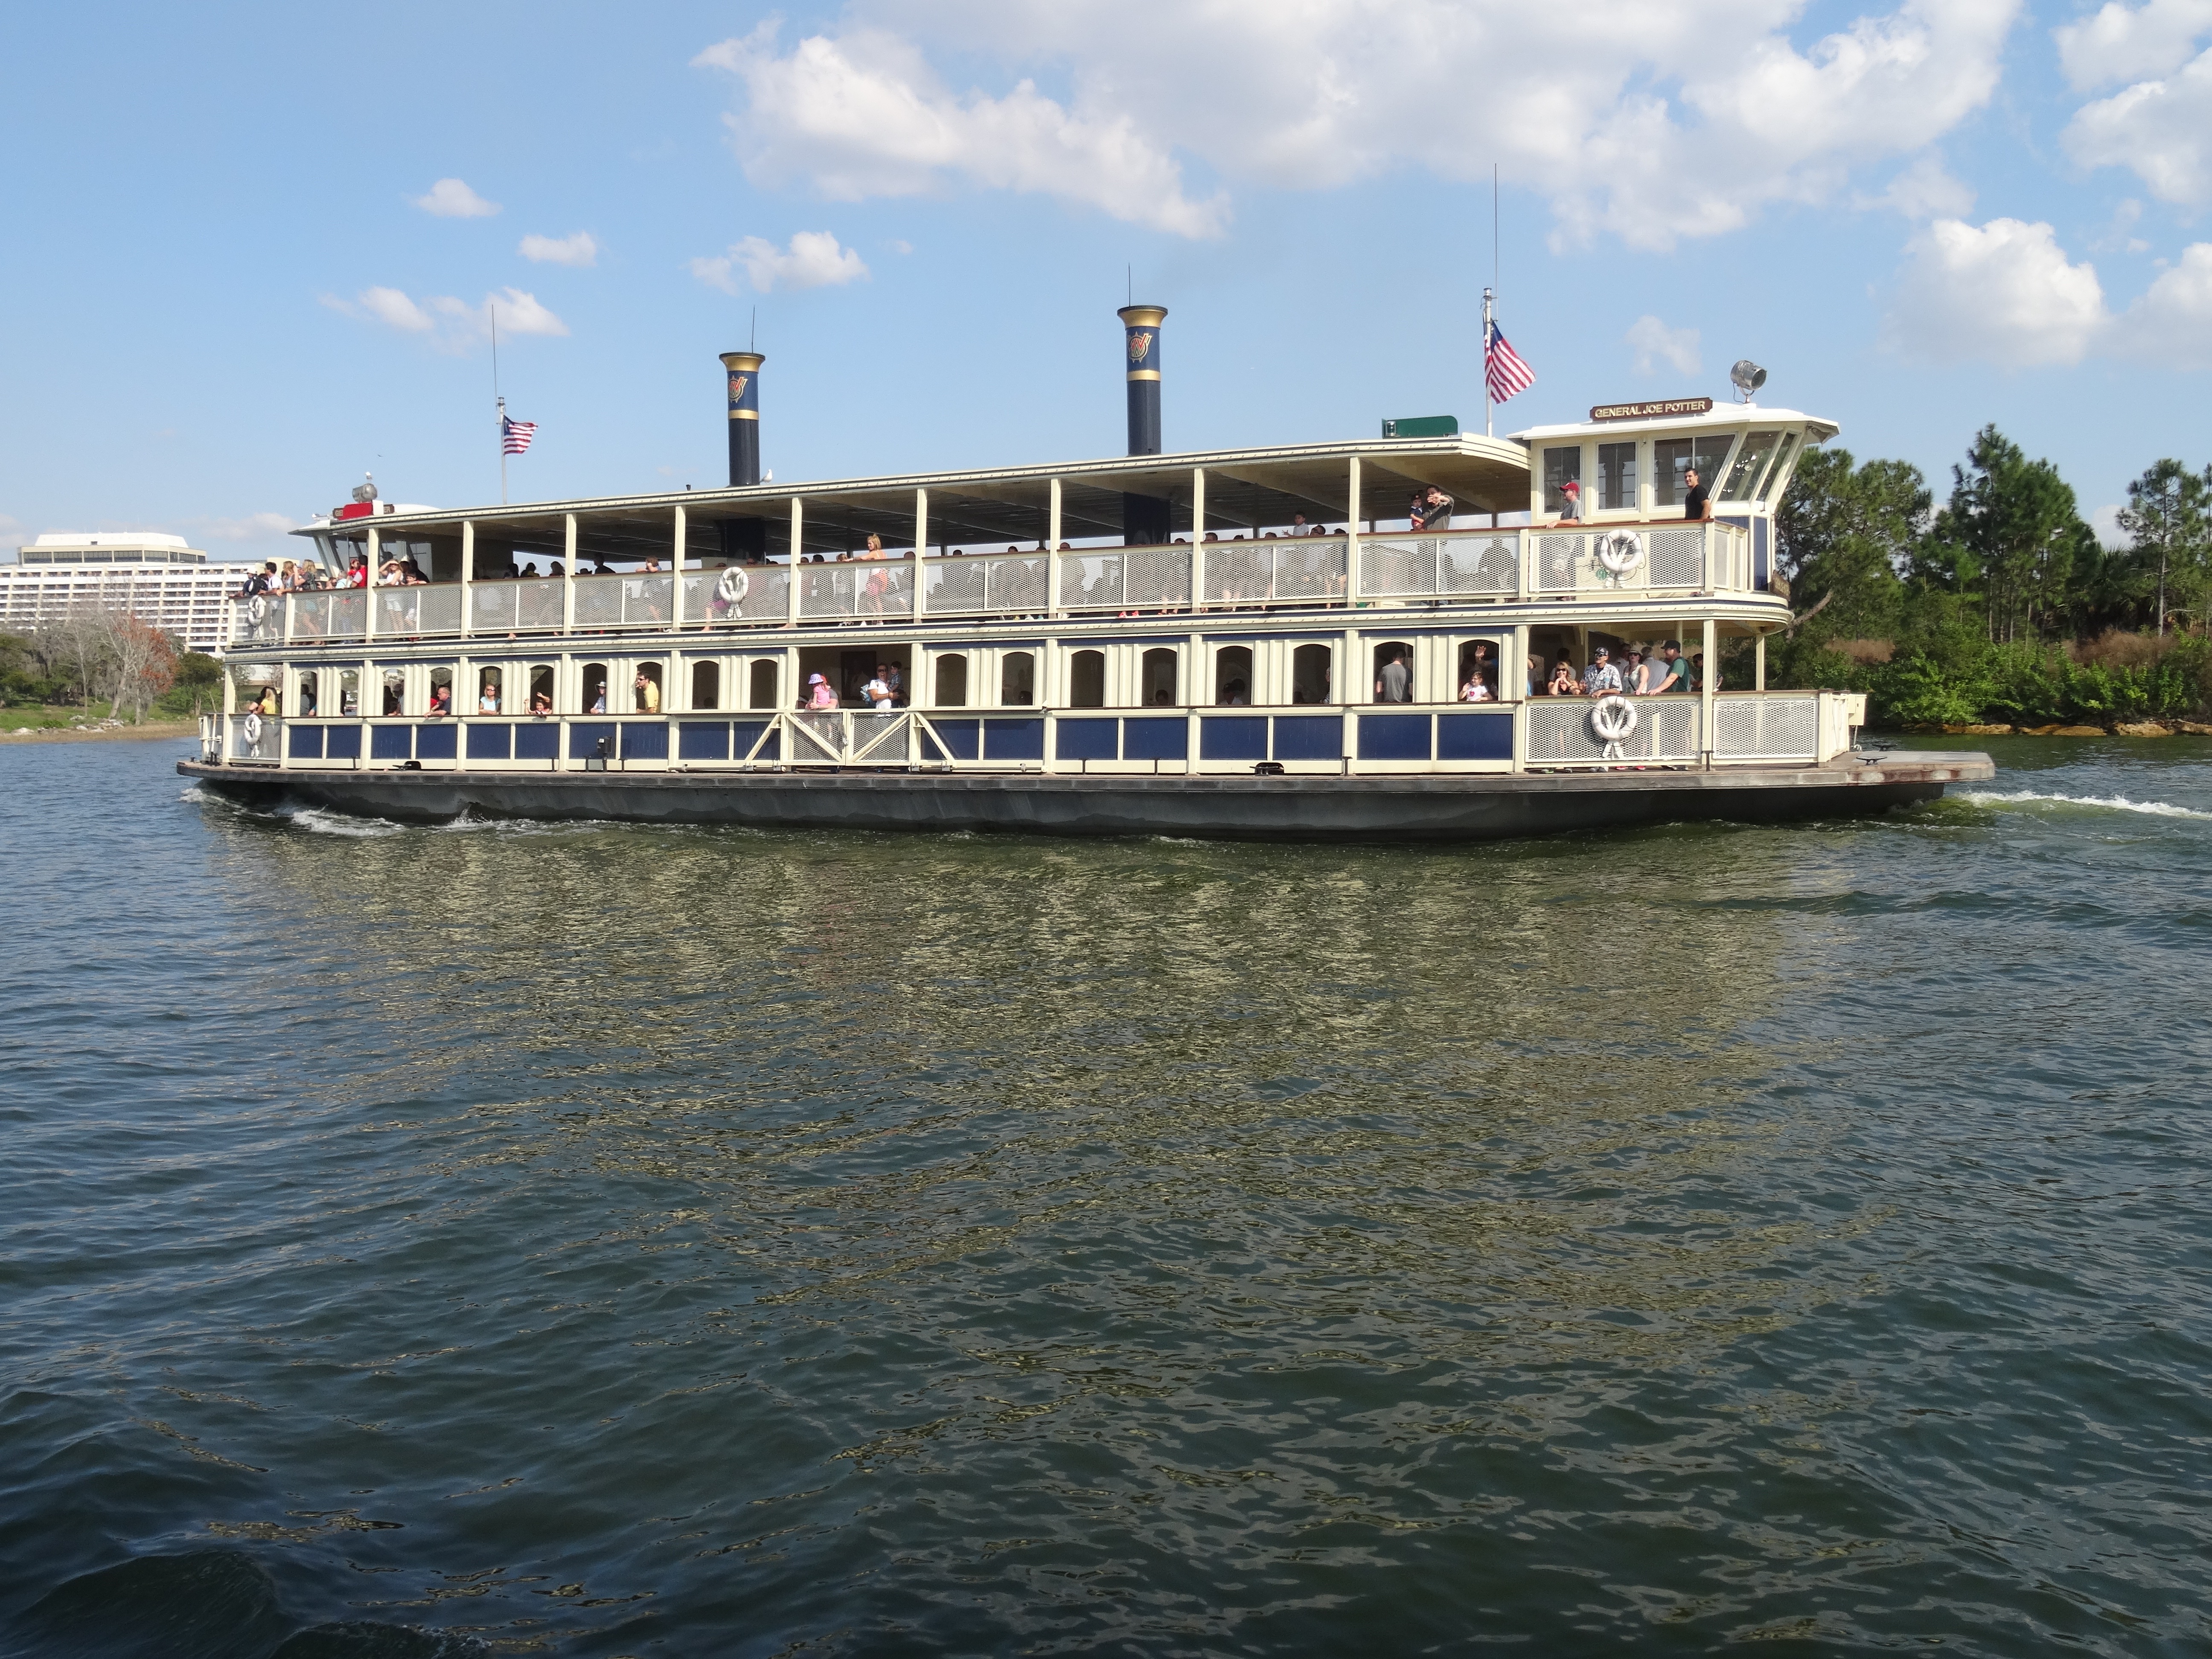
sea, water, boat, lake, river, ship, vehicle, lagoon, cargo ship, waterway, disney, ferry, boating, channel, watercraft, ferryboat, steamboat, cruise ship, motor ship, passenger ship, paddle steamer, ocean liner, water taxi, magic kingdom